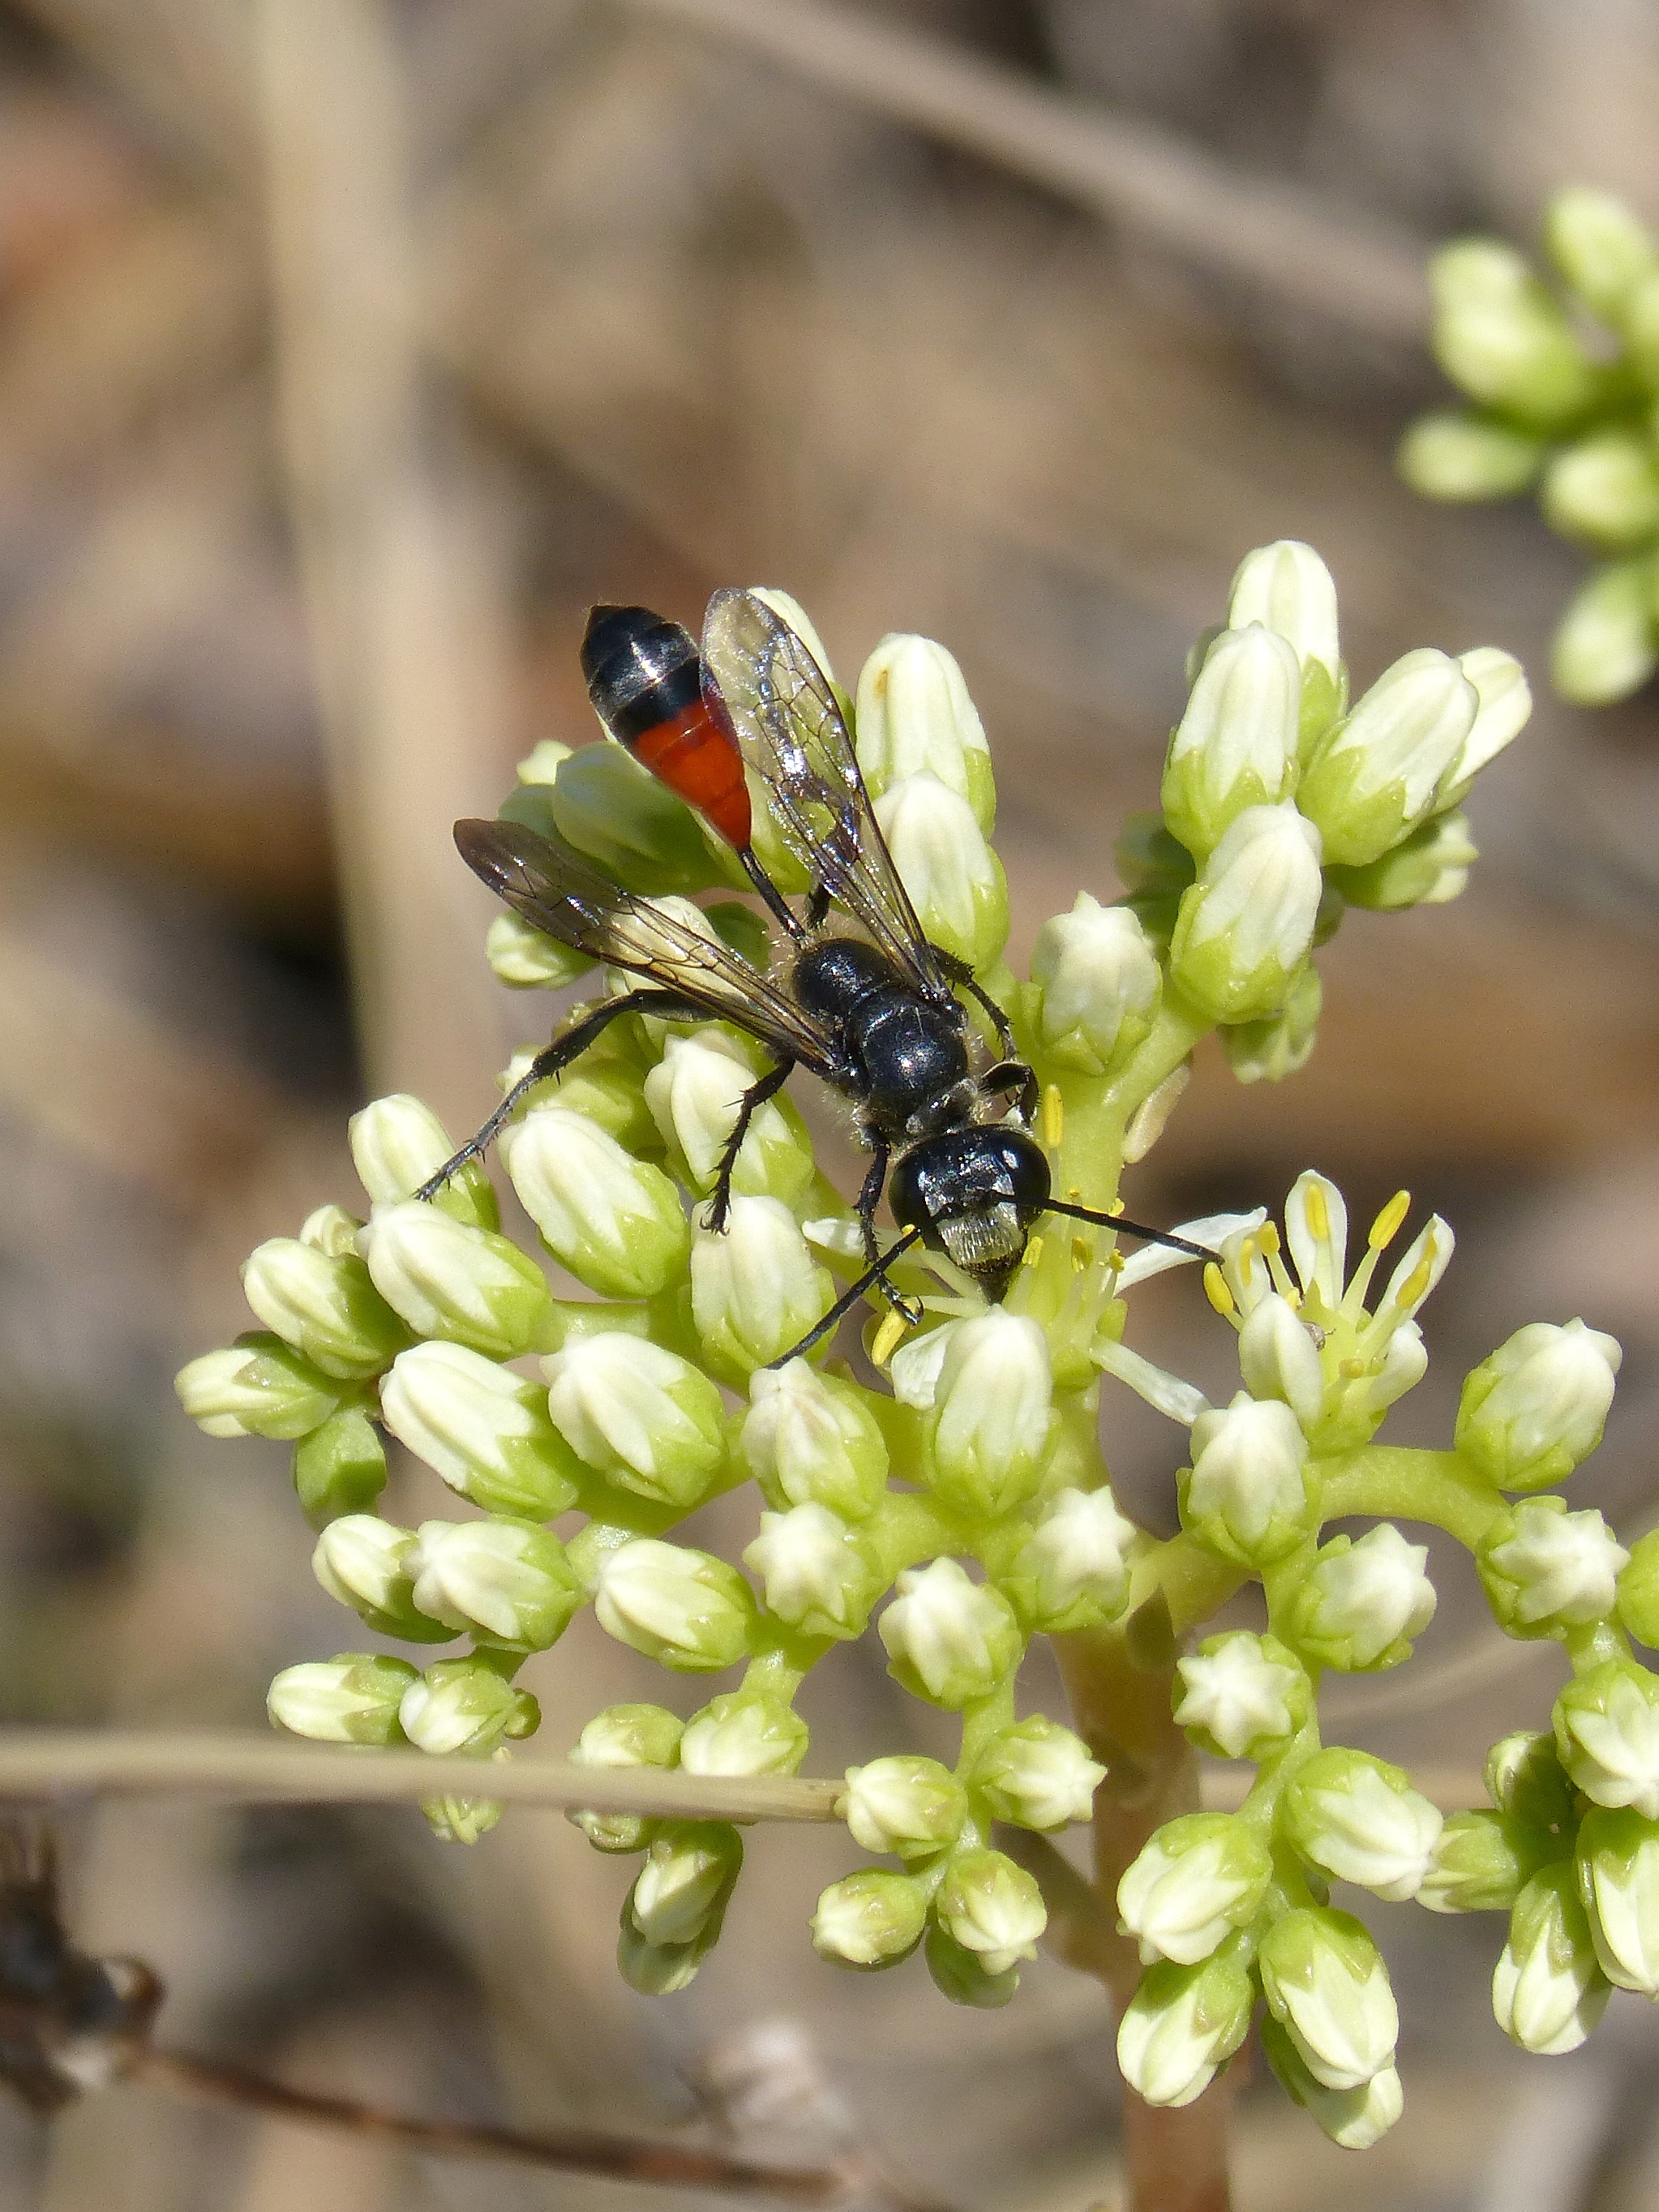
branch, blossom, plant, flower, green, produce, insect, botany, flora, fauna, invertebrate, wildflower, close up, shrub, bee, wasp, nectar, sting, macro photography, honey bee, sapper wasp, ammophila hirsuta, membrane winged insect